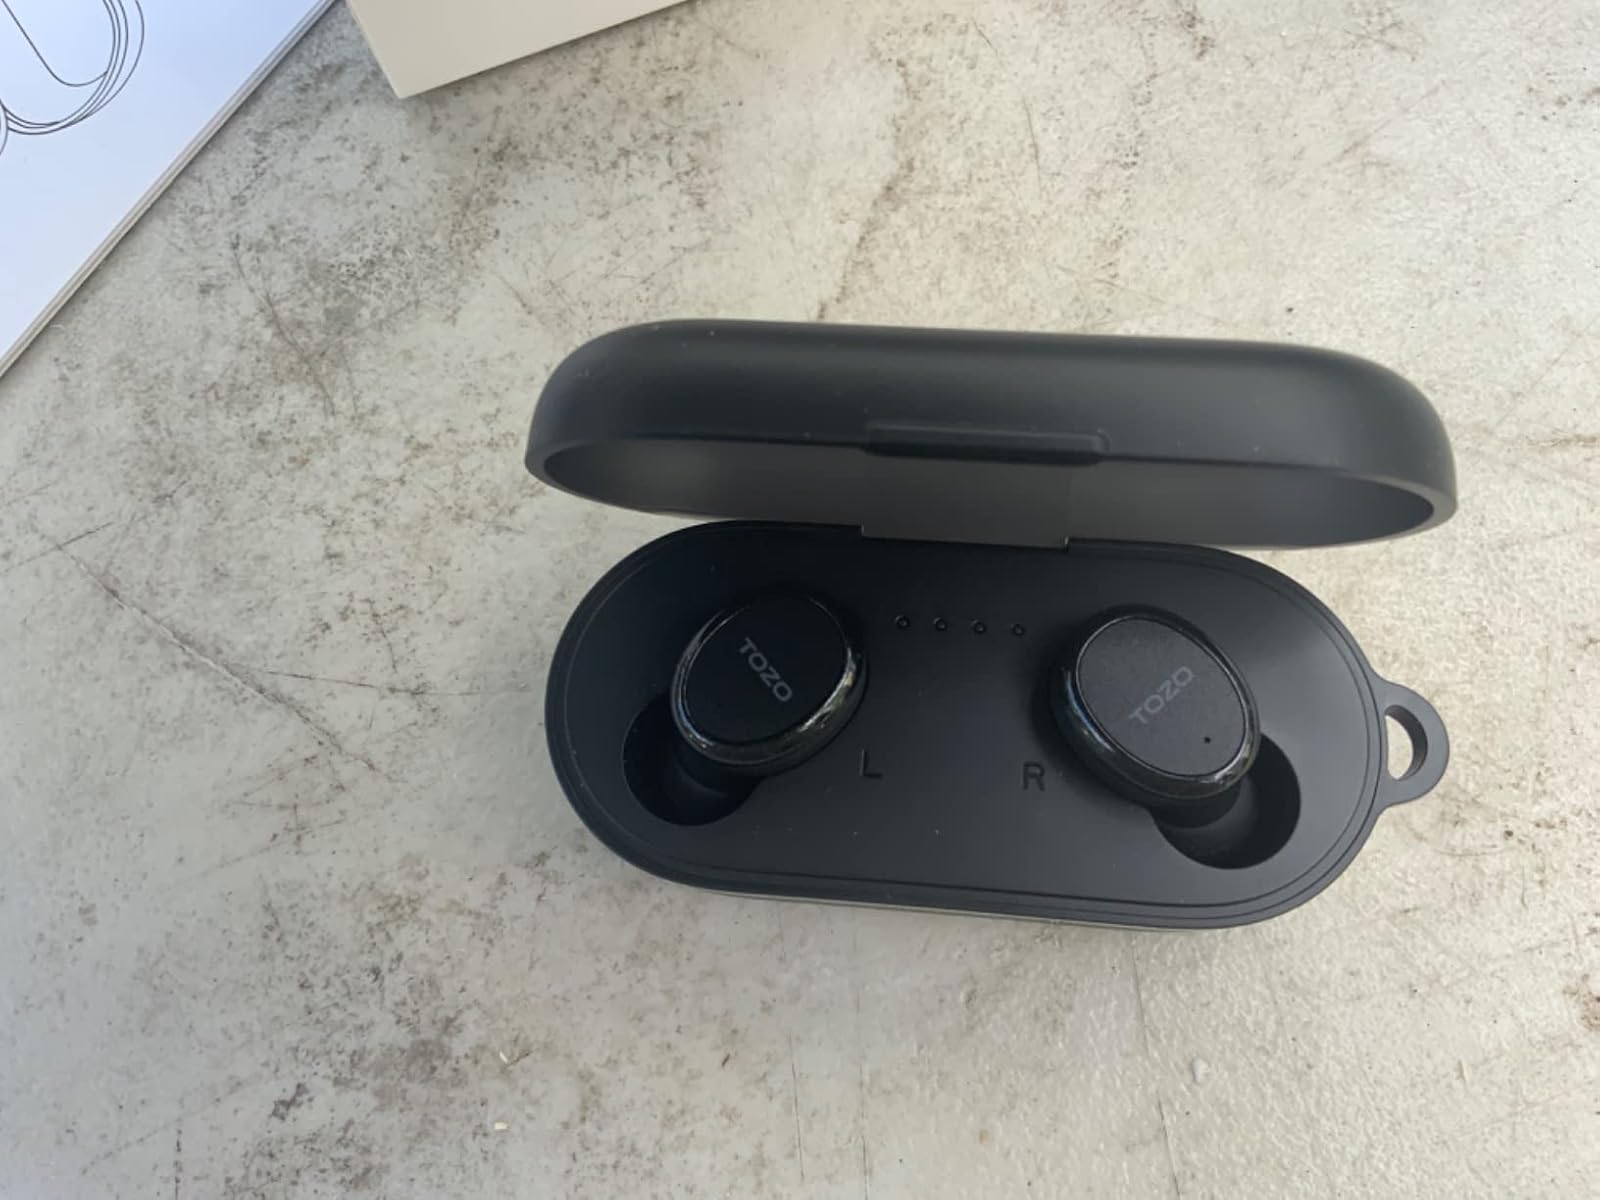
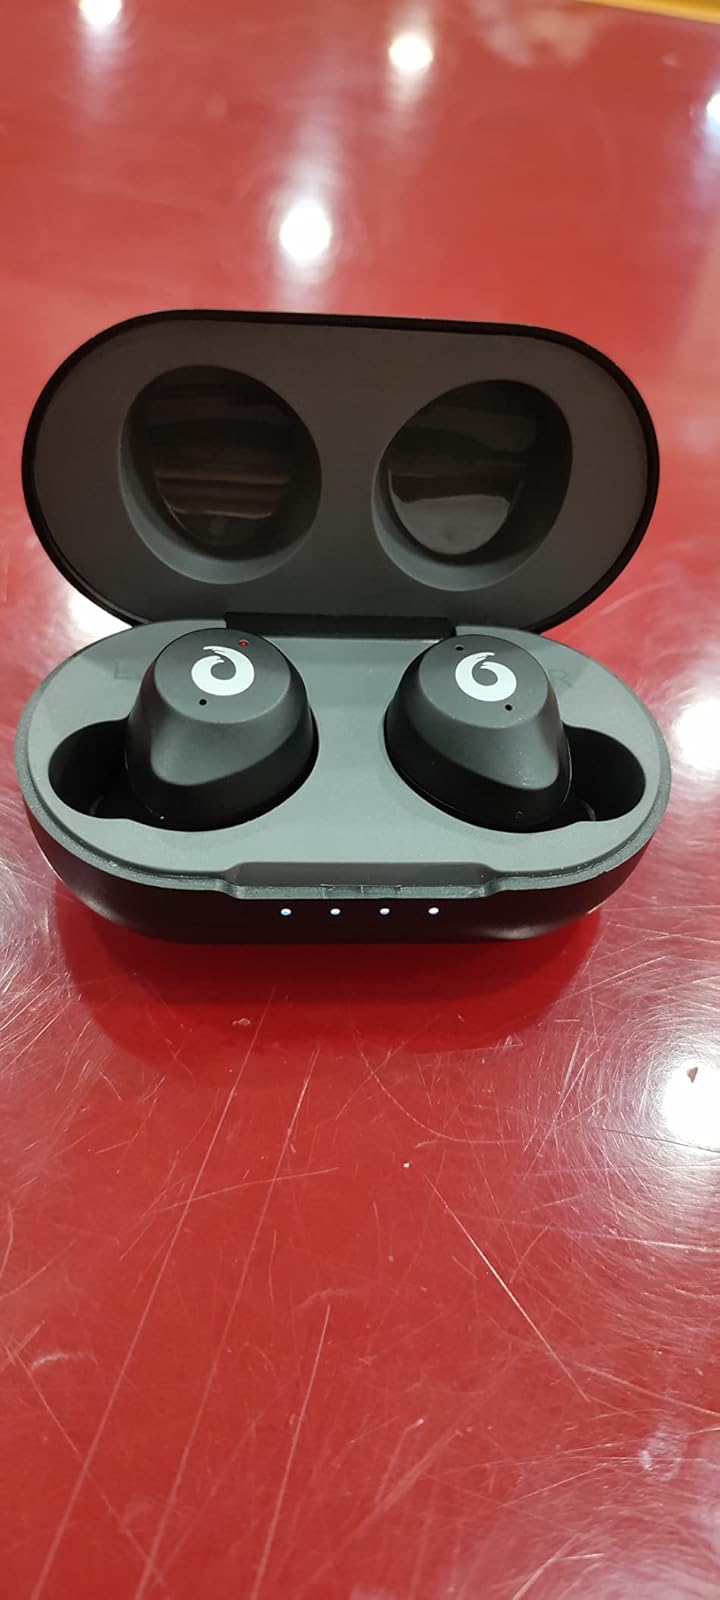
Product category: earbuds
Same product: no